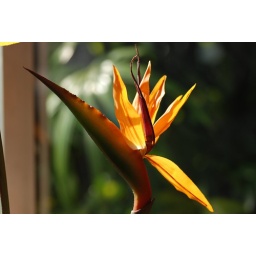
This photo was taken inside a building and the sunlight fell upon the flower through the window.